Federal government of Mexico

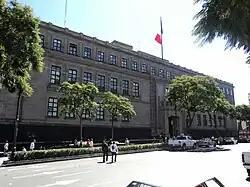
Supreme Court of Justice of the Nation

The judiciary consists of the Supreme Court of Justice of the Nation, composed of nine justices, with five seats being designated for women and four for men, elected by plurality voting, who interpret laws and judge cases of federal competency. Other institutions of the judiciary include the Electoral Tribunal of the Federal Judiciary, as well as collegiate, unitary, and district tribunals, and the Council of the Federal Judiciary. Supreme Court justices serve for twelve years and cannot run for re-election.